Hani Mitwasi

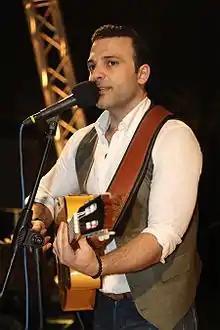

Hani Mitwasi (Arabic: هاني متواسي, born 1983 in Kuwait City) is a Palestinian singer-musician from Jordan who is famous for singing in the ‘Spanish-Levant' music genre. After several years of following his passion of the Spanish and Flamenco music, he got his BA in music science at the 'Jordan Academy of Music in 2005, in addition to his 5 years of studying the flamenco guitar.